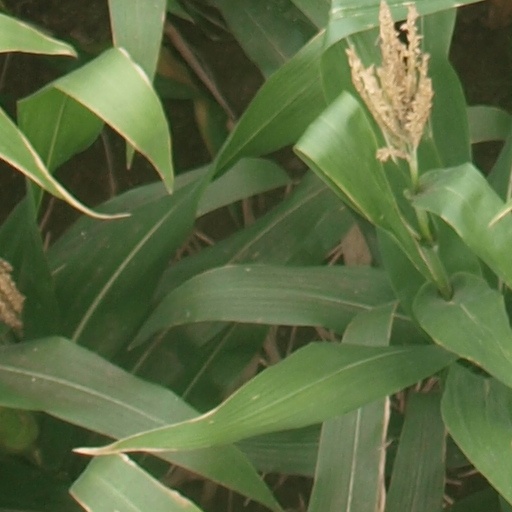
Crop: maize; corn